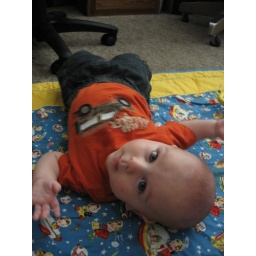
Aww, so cute in his truck outfit.